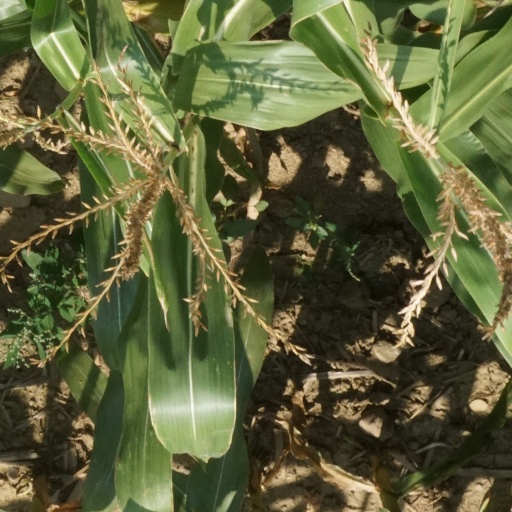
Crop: maize; corn